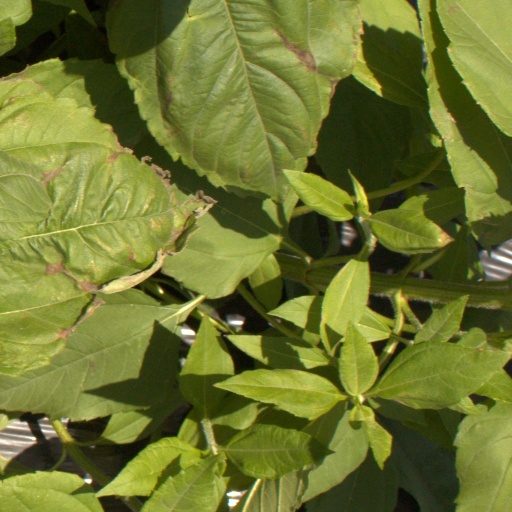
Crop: Jerusalem artichoke